Saturn in fiction

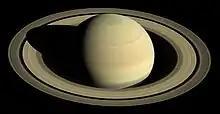
The visual appeal of the rings of Saturn makes the planet a popular location in fiction.

Saturn has made appearances in fiction since the 1752 novel "Micromégas" by Voltaire. In the earliest depictions, it was portrayed as having a solid surface rather than its actual gaseous composition. In many of these works, the planet is inhabited by aliens that are usually portrayed as being more advanced than humans. In modern science fiction, the Saturnian atmosphere sometimes hosts floating settlements. The planet is occasionally visited by humans and its rings are sometimes mined for resources.